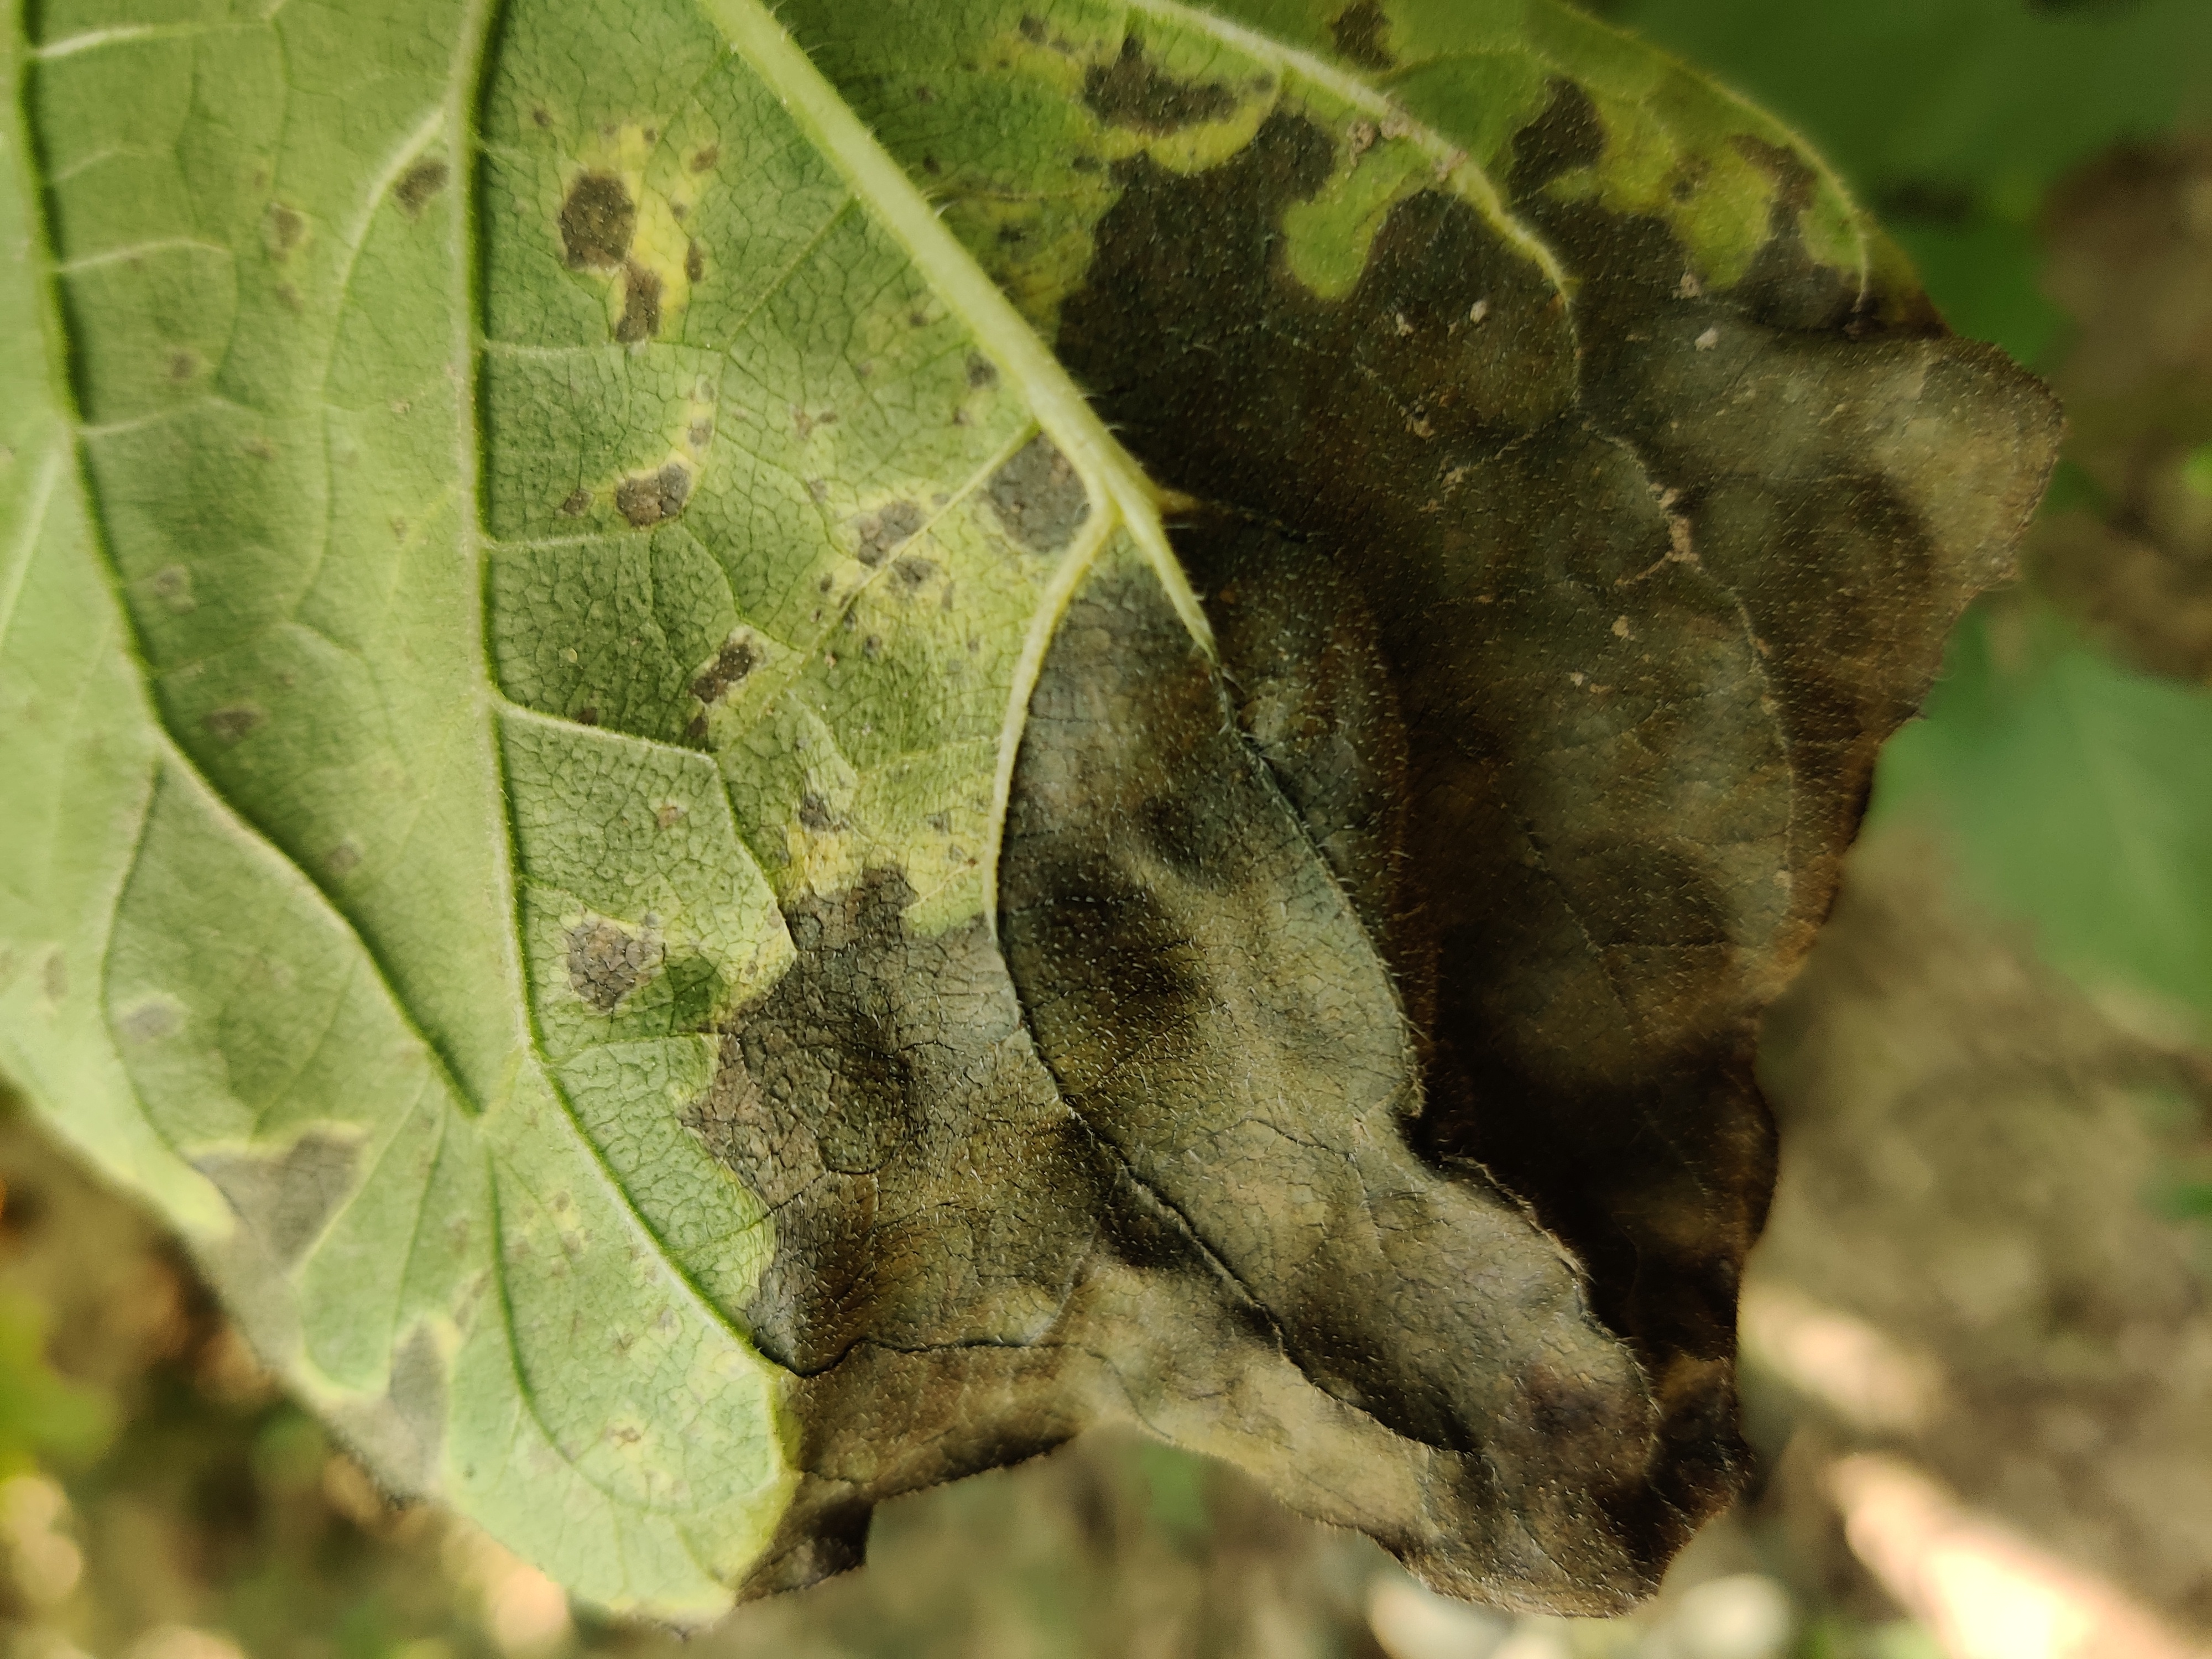
Label: Leaf_scars